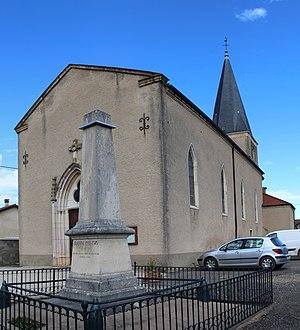
Église Saint-Martin de Peyzieux-sur-Saône.
Peyzieux-sur-Saône est une commune française du département de l'Ain, dans la région Auvergne-Rhône-Alpes.